Comanche history

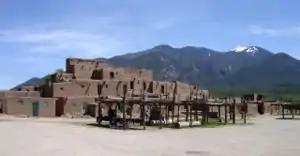
Taos was the most northerly settlement of Spanish New Mexico and a center for trade with the Comanche.

The last major battle between the New Mexican settlers and the Comanche took place in 1779. The governor of New Mexico, Juan Bautista de Anza, an experienced Indian fighter, took the war to the Comanche in their own country. With 800 men, including 200 Ute and Apache auxiliaries, he marched north and killed Cuerno Verde ("Green Horn") the most important Comanche war leader and many of his followers in the Greenhorn Valley south of Pueblo, Colorado. Raids dropped off noticeably but did not halt entirely. In the summer of 1785, De Anza let it be known that he was interested in making peace with the Comanches if they could agree on a single leader to represent them. The idea took root and received a major push when the eastern Comanche in Texas signed a peace treaty, negotiated by Pedro Vial and Francisco Xavier Chaves, that autumn with Texas Governor Domingo Cabello y Robles.